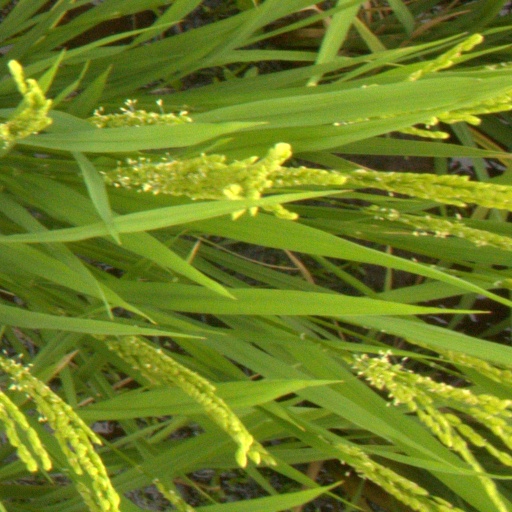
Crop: rice